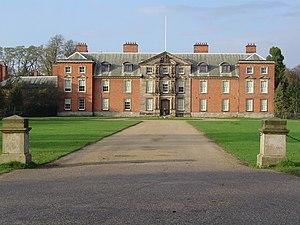
Dunham Massey est une paroisse civile de la région métropolitaine de Trafford, dans le comté anglais du Grand Manchester.